All at Once (2016 film)

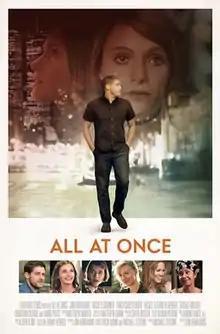
Film poster

All at Once is an American drama film, directed by and starring Jon Abrahams. The film, written by Michael Testone, also stars Annie Potts, Erika Christensen, Lydia Hearst, Summer Phoenix, Mickey Sumner, Martin Donovan, and Stephen Henderson.